Treehouse of Horror X

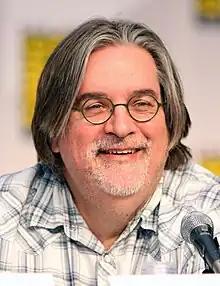
Matt Groening, creator of "The Simpsons", is seen kidnapped by The Collector

Although there is a Marvel Comics character called Collector, Long did not base The Collector on him. While carrying Lawless with an electromagnet, The Collector says "Care for a Rolo, sweet Xena?" The reference was included because the writing staff were given free Rolos at the time. In The Collector's lair, several celebrities are seen stored in aluminized PET film bags. Some of these include "The Simpsons"' creator Matt Groening and Tom Baker, who portrayed the fourth incarnation of The Doctor in the British science fiction television series "Doctor Who". "There are several "Doctor Who" actors but Tom Baker is the one we always go with" Hauge explained in the episode's DVD commentary. Other captives include actress Yasmine Bleeth, Gilligan from the series "Gilligan's Island" and Spock and Seven of Nine from "Star Trek". The segment also features the series' first reference to "", when The Collector uses a mint-condition Darth Maul double-bladed lightsaber. Because the episode was written before the film's release, the writers did not know "how bad it was gonna be", in their view, and therefore did not include any "obligatory shot" at the film. As he dies, The Collector poses as Lorne Greene's character Commander Adama in the science fiction series "Battlestar Galactica".